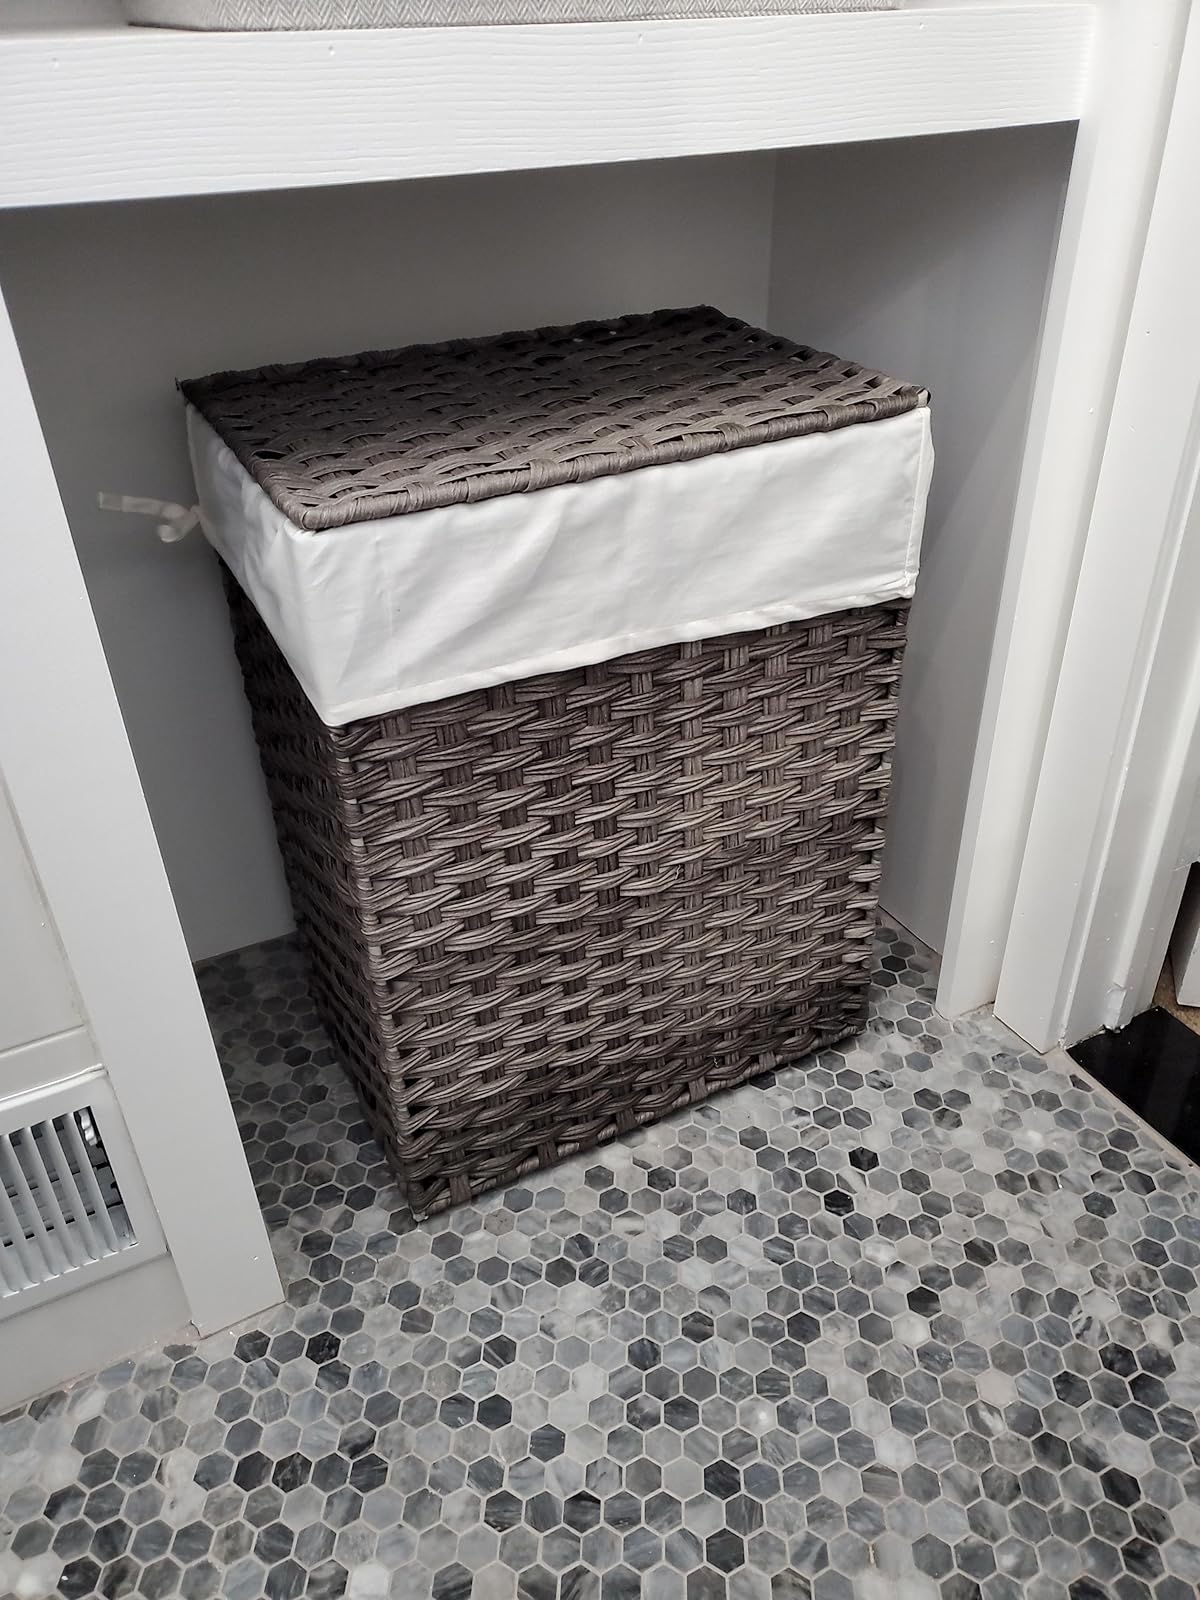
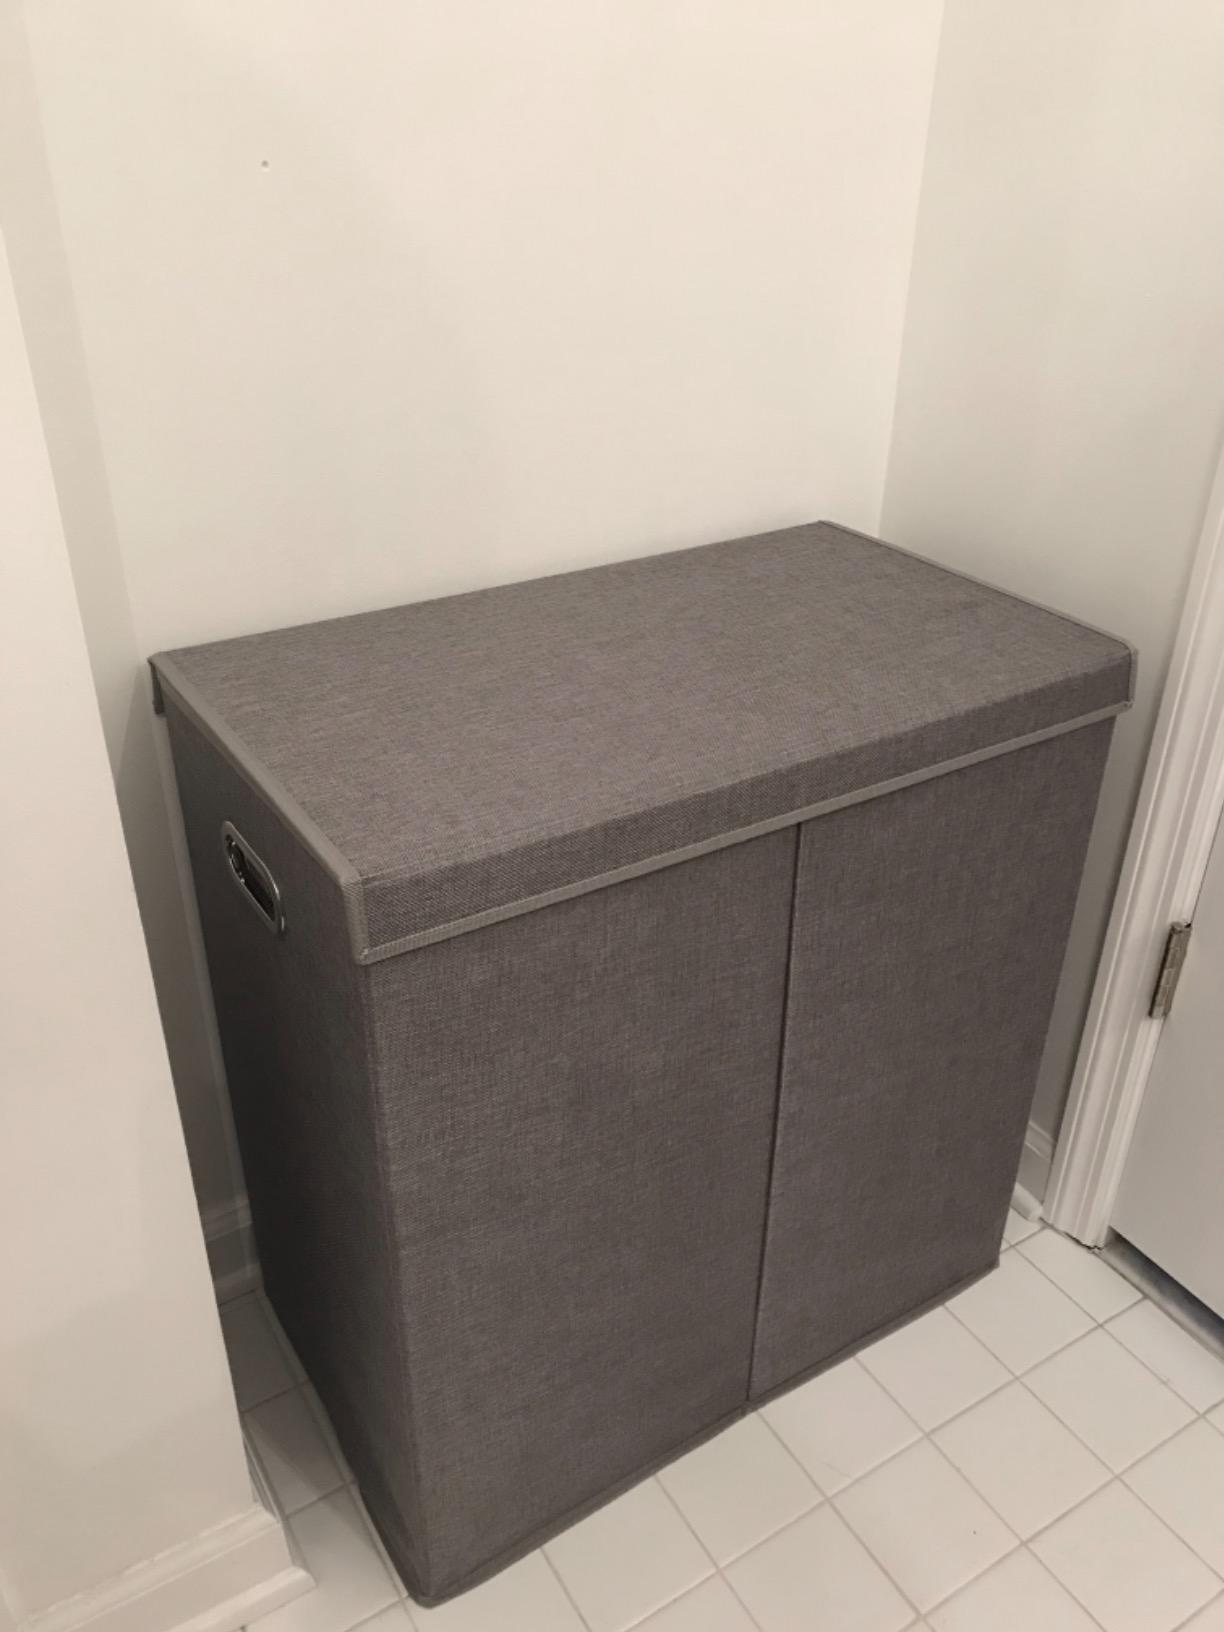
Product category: items_hamper
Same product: no